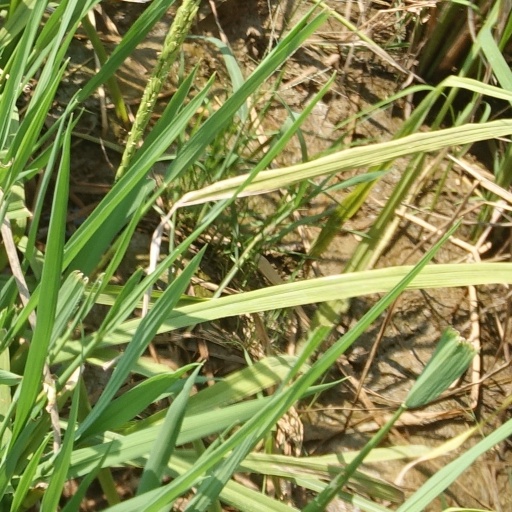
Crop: rice